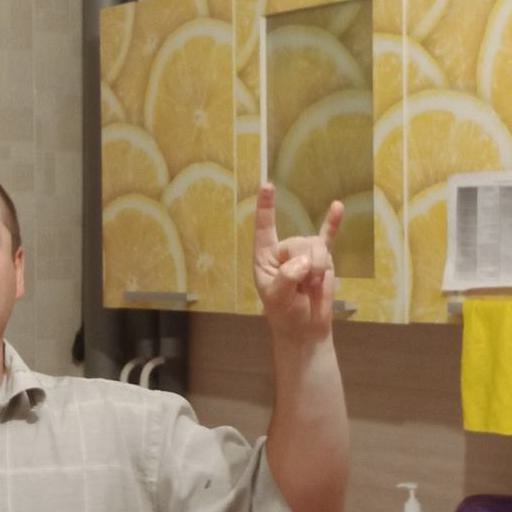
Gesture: rock